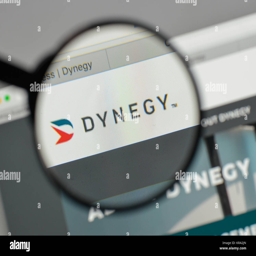
logo on the website homepage